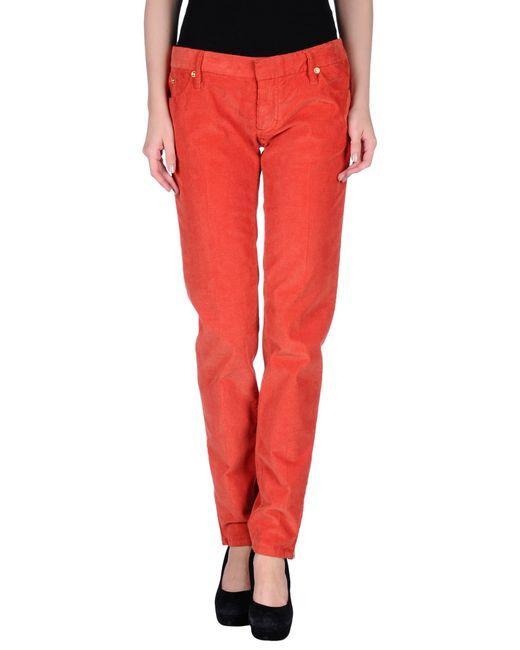
Orange Denim lange lässige Damenhose